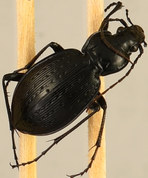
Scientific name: Carabus goryi
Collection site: Mountain Lake Biological Station NEON (MLBS), plot MLBS_002